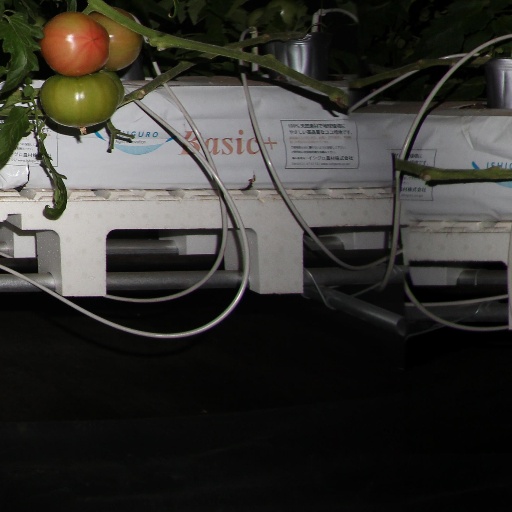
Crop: tomato